Tyrannomyrmex alii

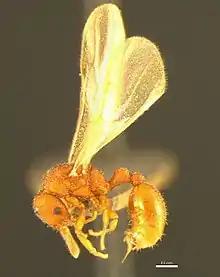
"T. alii" paratype gyne

The holotype worker and two paratype workers along with a paratype queen were collected on 23 May 2016 and deposited in the collections of the National Centre for Biological Sciences, while an additional paratype worker was placed in the Zoological Survey of India and one in the Gandhi Krishi Vigyan Kendra located in Bangalore. The specimens were studied by Kalesh Sadasivan and Manoj Kripakaran of the Travancore Natural History Society, a non-government organization and they published the species description in a 2017 "Zootaxa" article. They coined the specific epithet "alii" as a patronym honoring T. M. Musthak Ali (1945–2020), who mentored them and was a leading Indian myrmecologist, sometimes called India's "Ant Man".